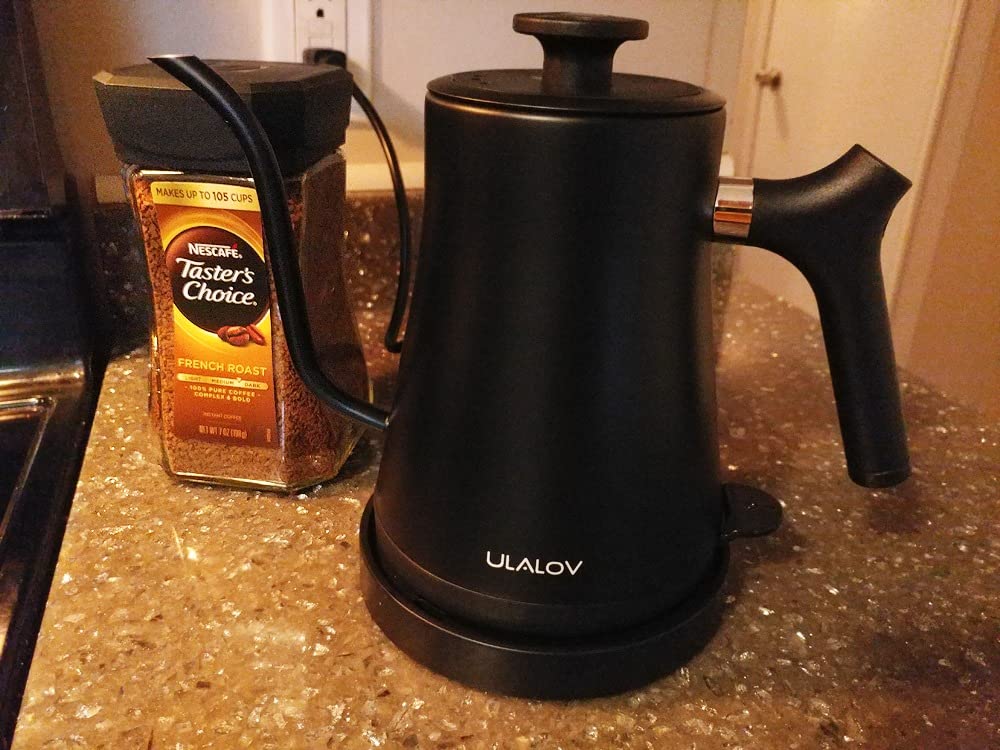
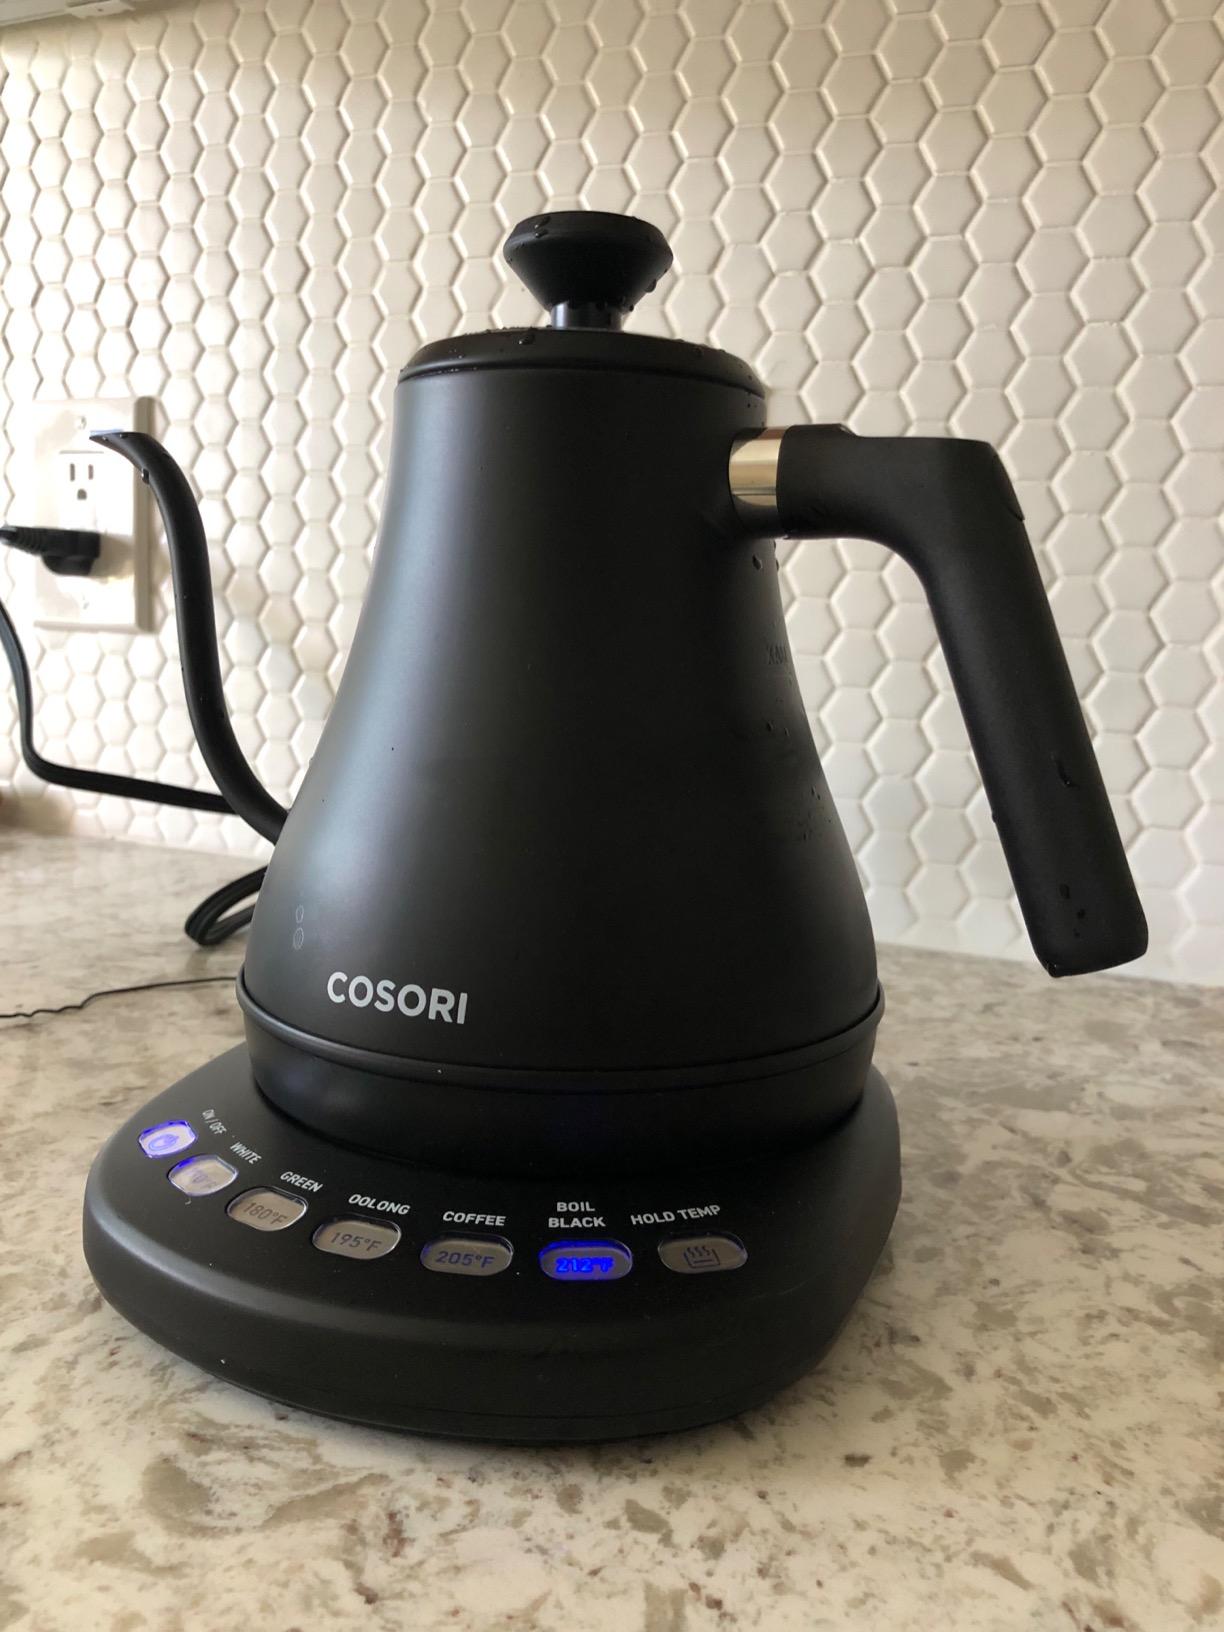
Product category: items_kettle
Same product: no